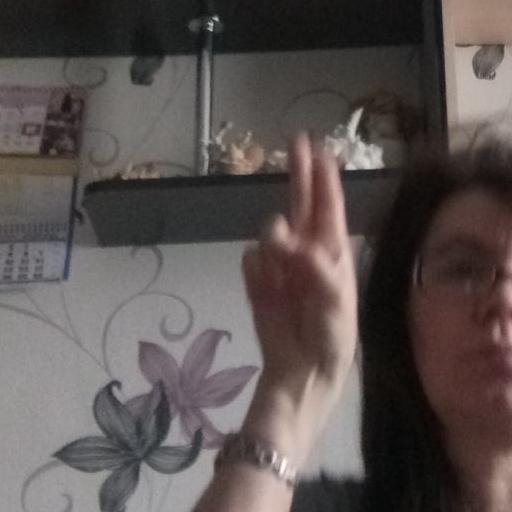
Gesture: two_up